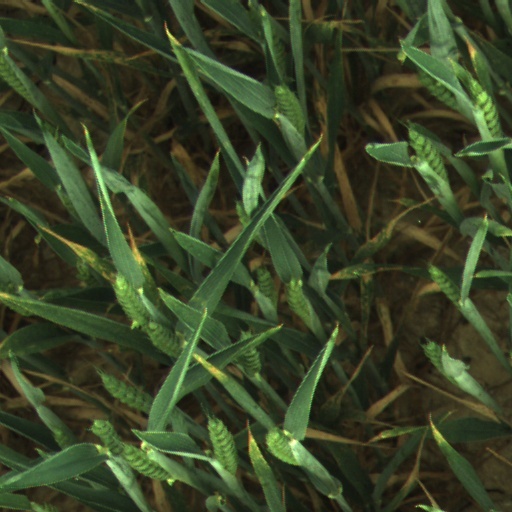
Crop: wheat